Blood and Sand (1922 film)

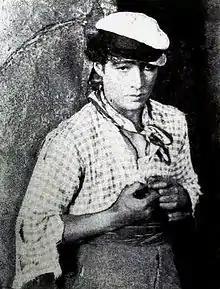
In August 1922, Cal York (pseudonym, for California and New York) of "Photoplay" commented on the actor's appearance in the above film still: "...is Rodolph Valentino wearing a wig in 'Blood and Sand,' or did he permit his slick hair to be coiffed into the curly mop you see under this Spanish cap? Cheer up—it's only temporary. Later on in the picture he looks more like Julio." By "Julio", York is referring to Valentino's character in "The Four Horsemen of the Apocalypse," who has slicked-back hair.

"Blood and Sand" premiered at the Rialto Theater in Los Angeles on August 22, 1922. The film was a box office hit and was one of the top-grossing films of 1922. The film, along with "The Sheik" and "Four Horsemen of the Apocalypse" (both 1921), helped to establish Valentino as a star and was one of the most successful films of his career. "In my judgement it is the best thing he has done," said Mary Pickford of Valentino's performance, "and one of Mr. Niblo's finest pictures. It is one of the few pictures I have been able to sit through twice and enjoy the second time more than the first."